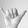
ASL letter: Y